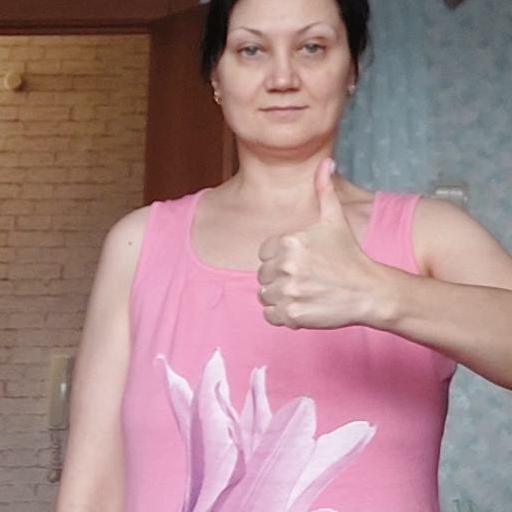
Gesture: like